History of Tunisia under French rule

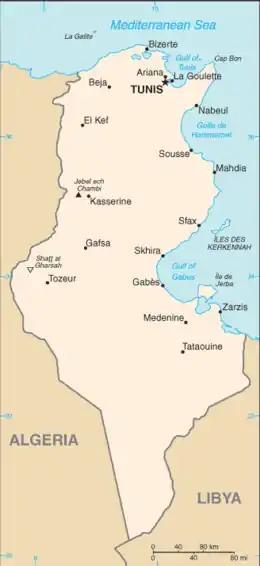
Modern Tunisia

The transportation system was developed by the construction of railroads and highways, as well as sea ports. Already by 1884 the Compagnie du Bône-Guelma had built a rail line running from Tunis west 1,600 km to Algiers, passing through the fertile Medjerda river valley near Beja and over the high tell. Eventually rail lines were built all along the coast from the northwest at Tabarka to Bizerte, to Tunis and Sousse, to Sfax and Gabès; inland routes went from the coastal ports to Gafsa, to Kasserine, and to El Kef. Highways were also constructed. Geologists from French mining companies scrutinized the land for hidden resources, and invested in various projects. Railroads and ports often became ancillary developments to mining operations. Among the deposits discovered and extracted for export, phosphates (a salt of phosphoric acid, used chiefly as fertilizer) became the most important, mined near the south-central city of Gafsa. One company was awarded the concession to develop the mines and build the railroad, another to construct the port facilities at Sfax. The Compagnie des Phosphates et Chemins de Fer de Gafsa became the largest employer and taxpayer in the Protectorate. Iron and other minerals including zinc, lead, and copper, were also first profitably mined during the French era.